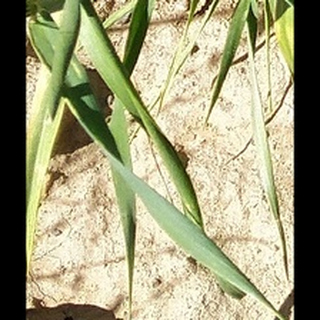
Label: healthy_wheat